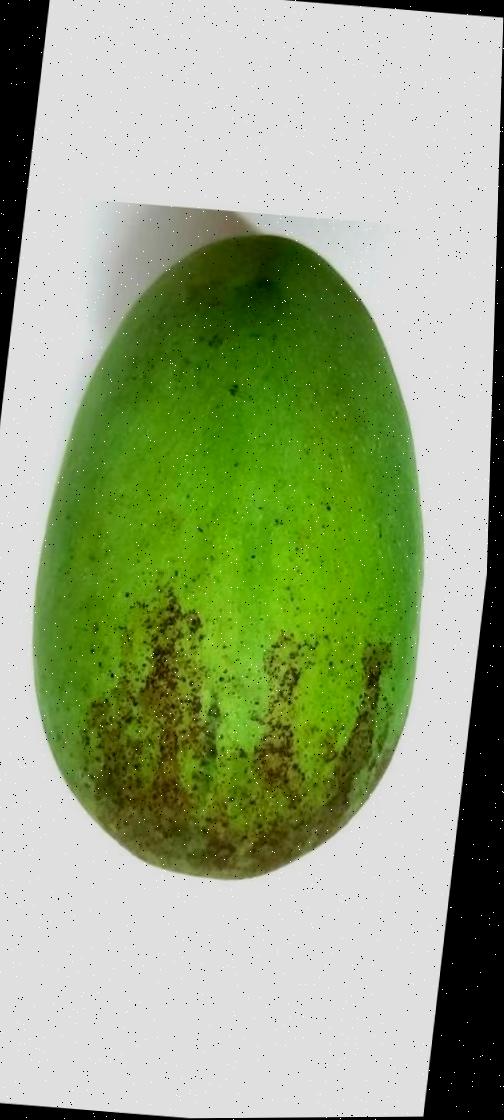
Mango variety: Shada